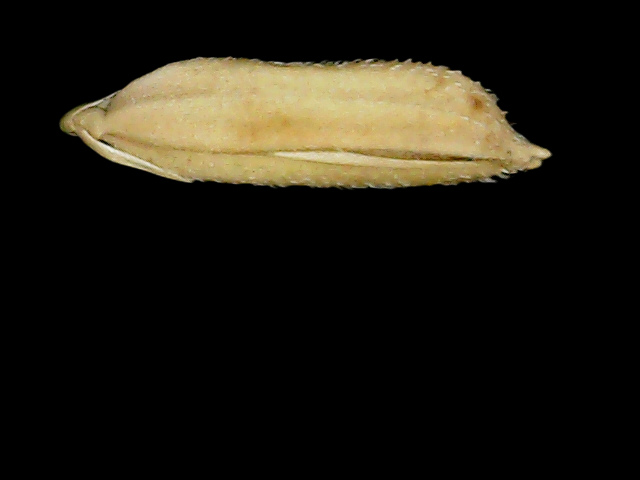
Rice variety: Binadhan14